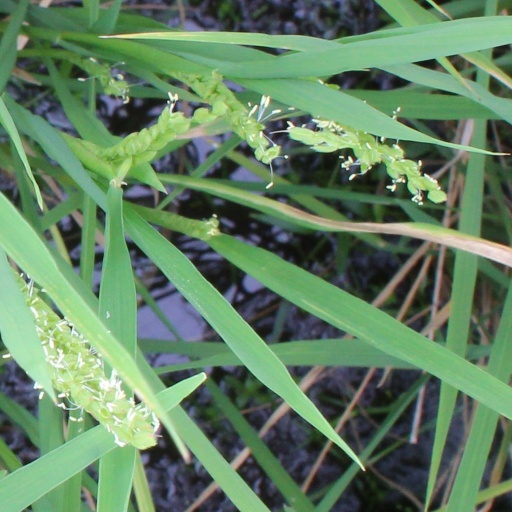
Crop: rice